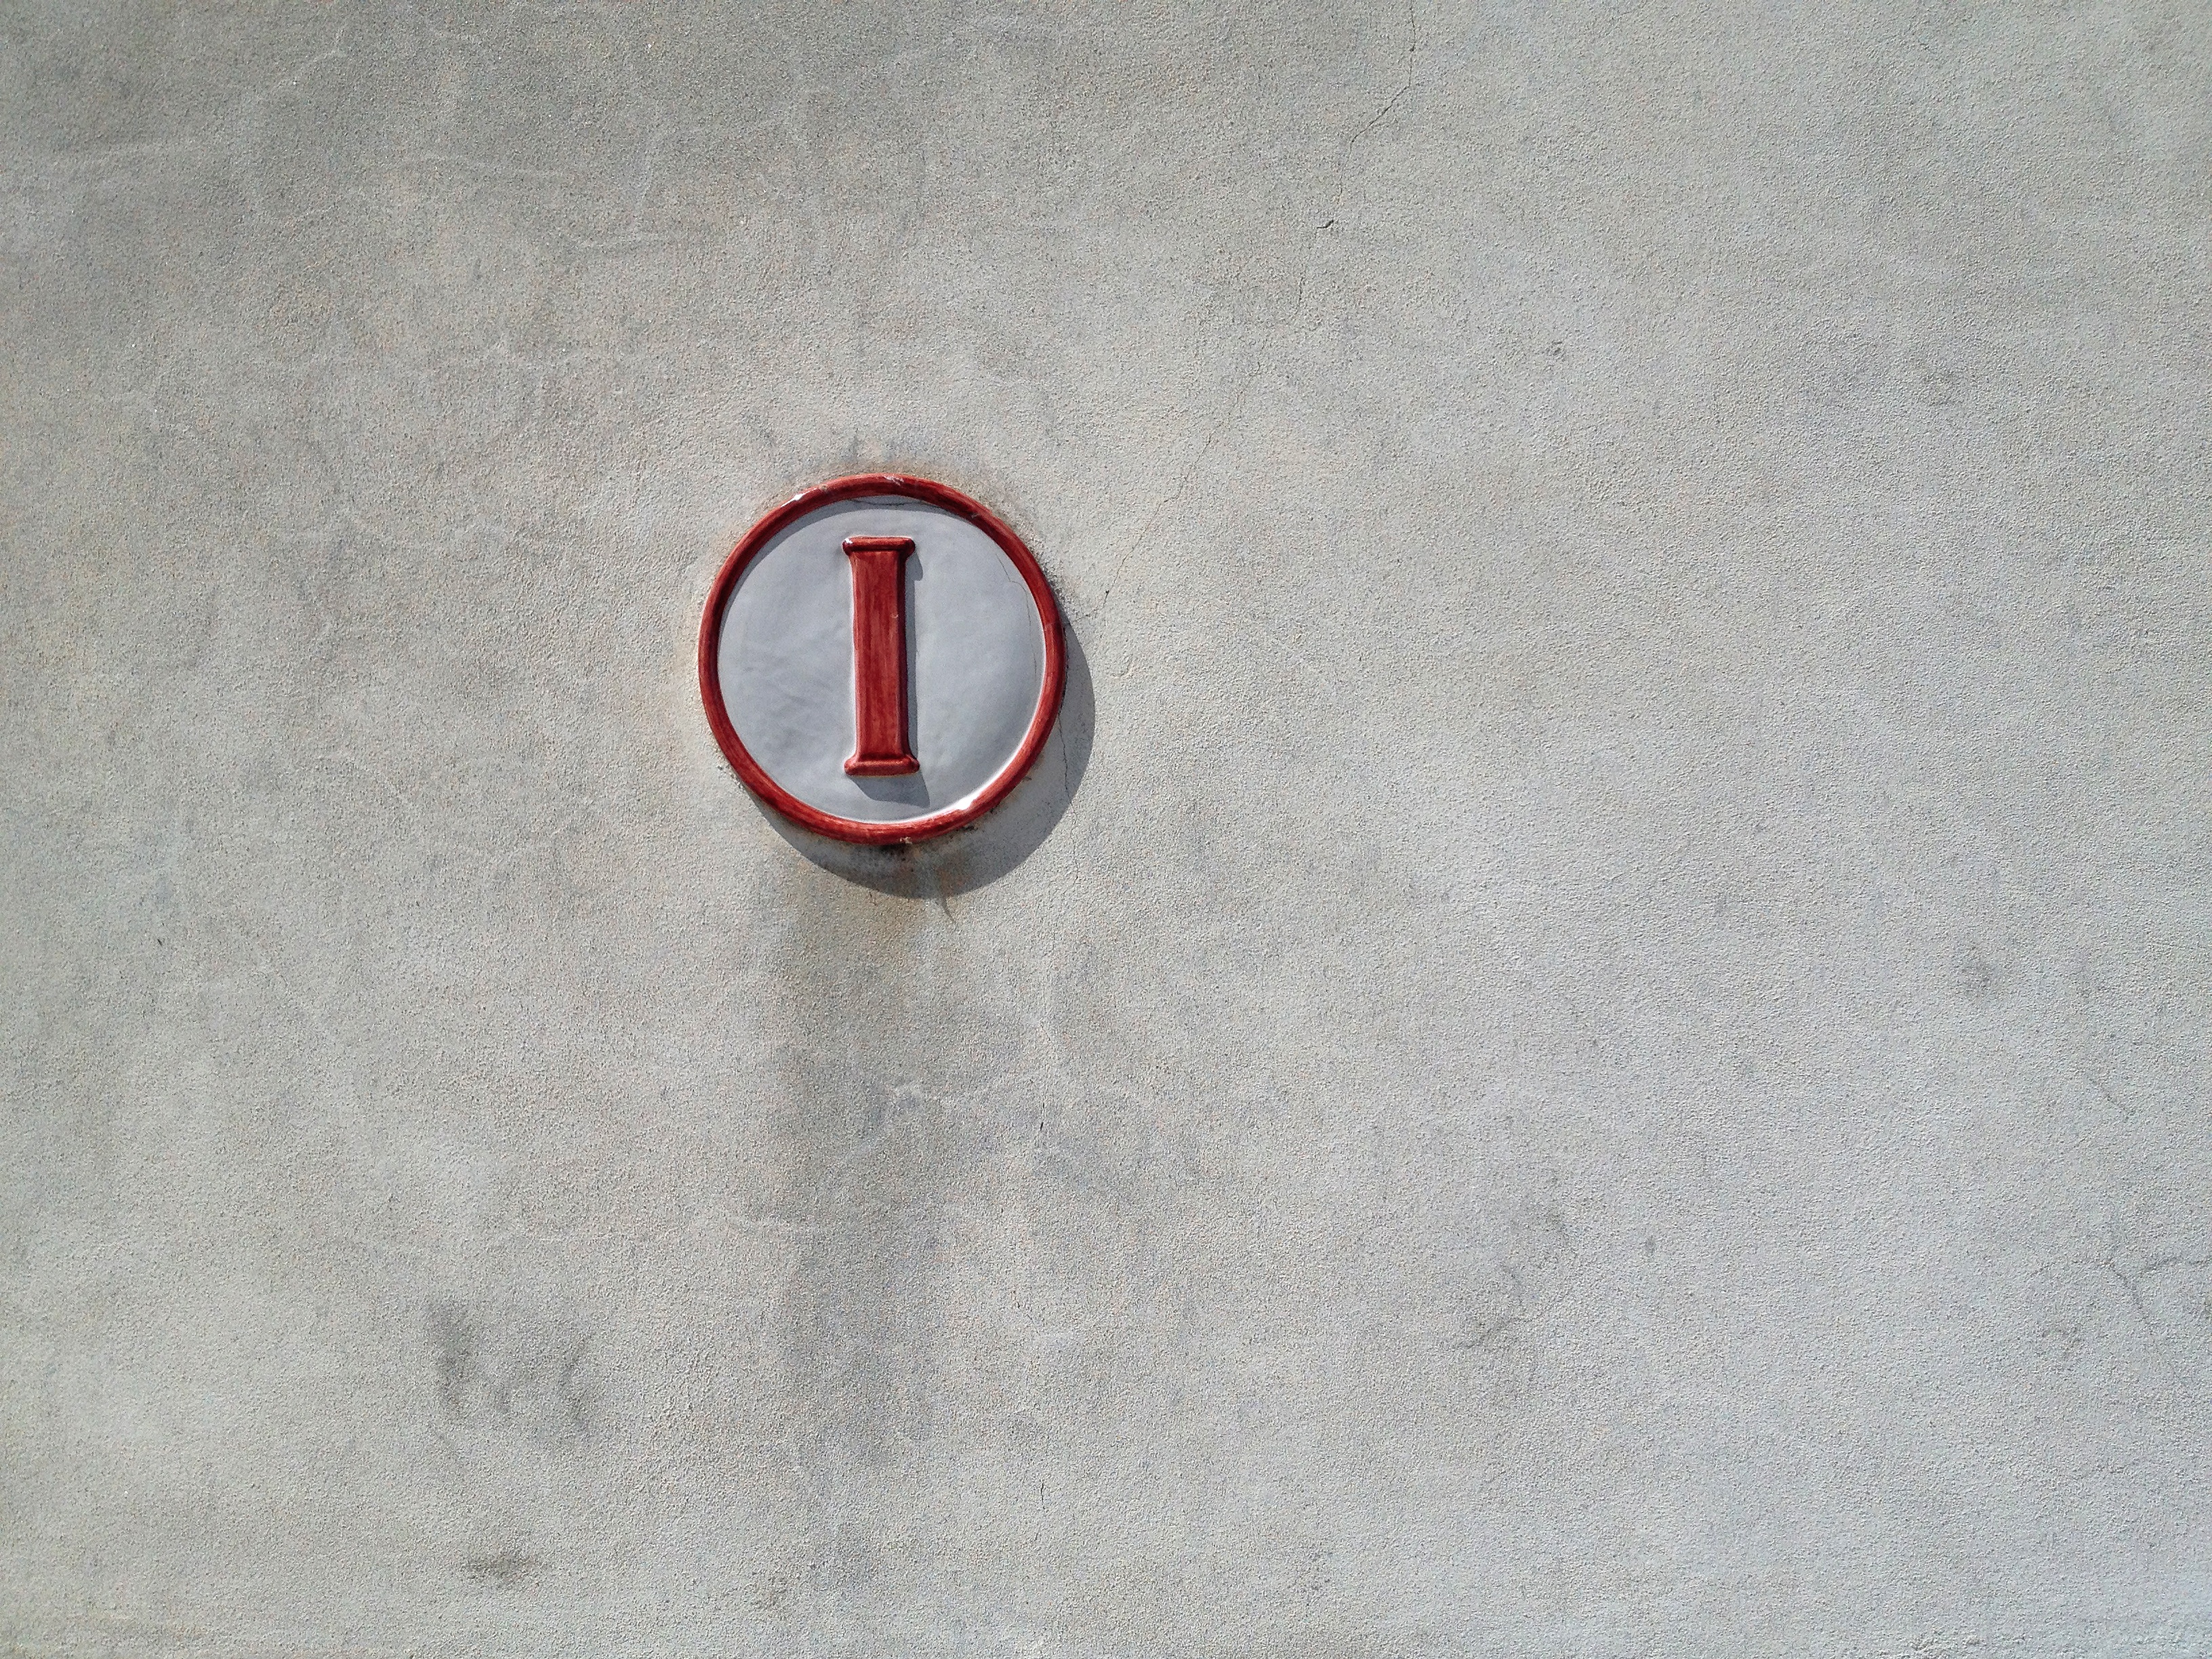
white, number, wall, sign, red, symbol, gray, signal, circle, font, one, logo, cement, shape, ceramics, house numbering